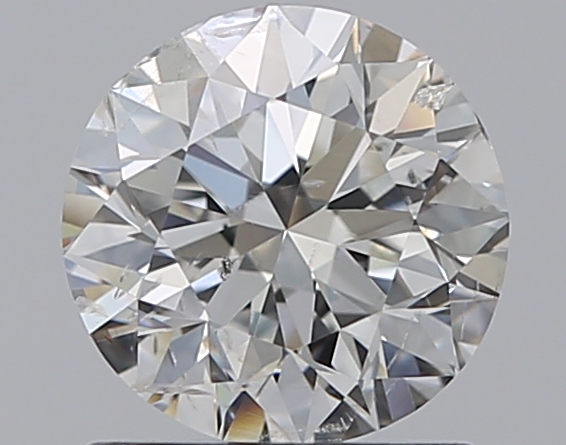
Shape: round
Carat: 1
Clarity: SI2
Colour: G
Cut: VG
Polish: EX
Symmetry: GD
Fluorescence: N
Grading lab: IGI
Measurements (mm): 6.35 x 6.26 x 4.04